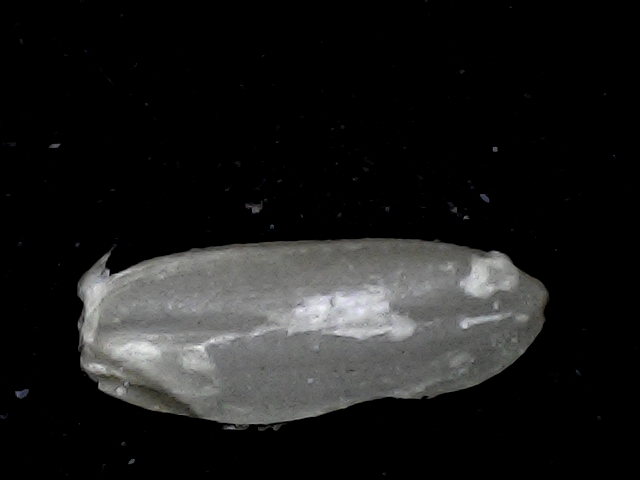
Rice variety: BR22